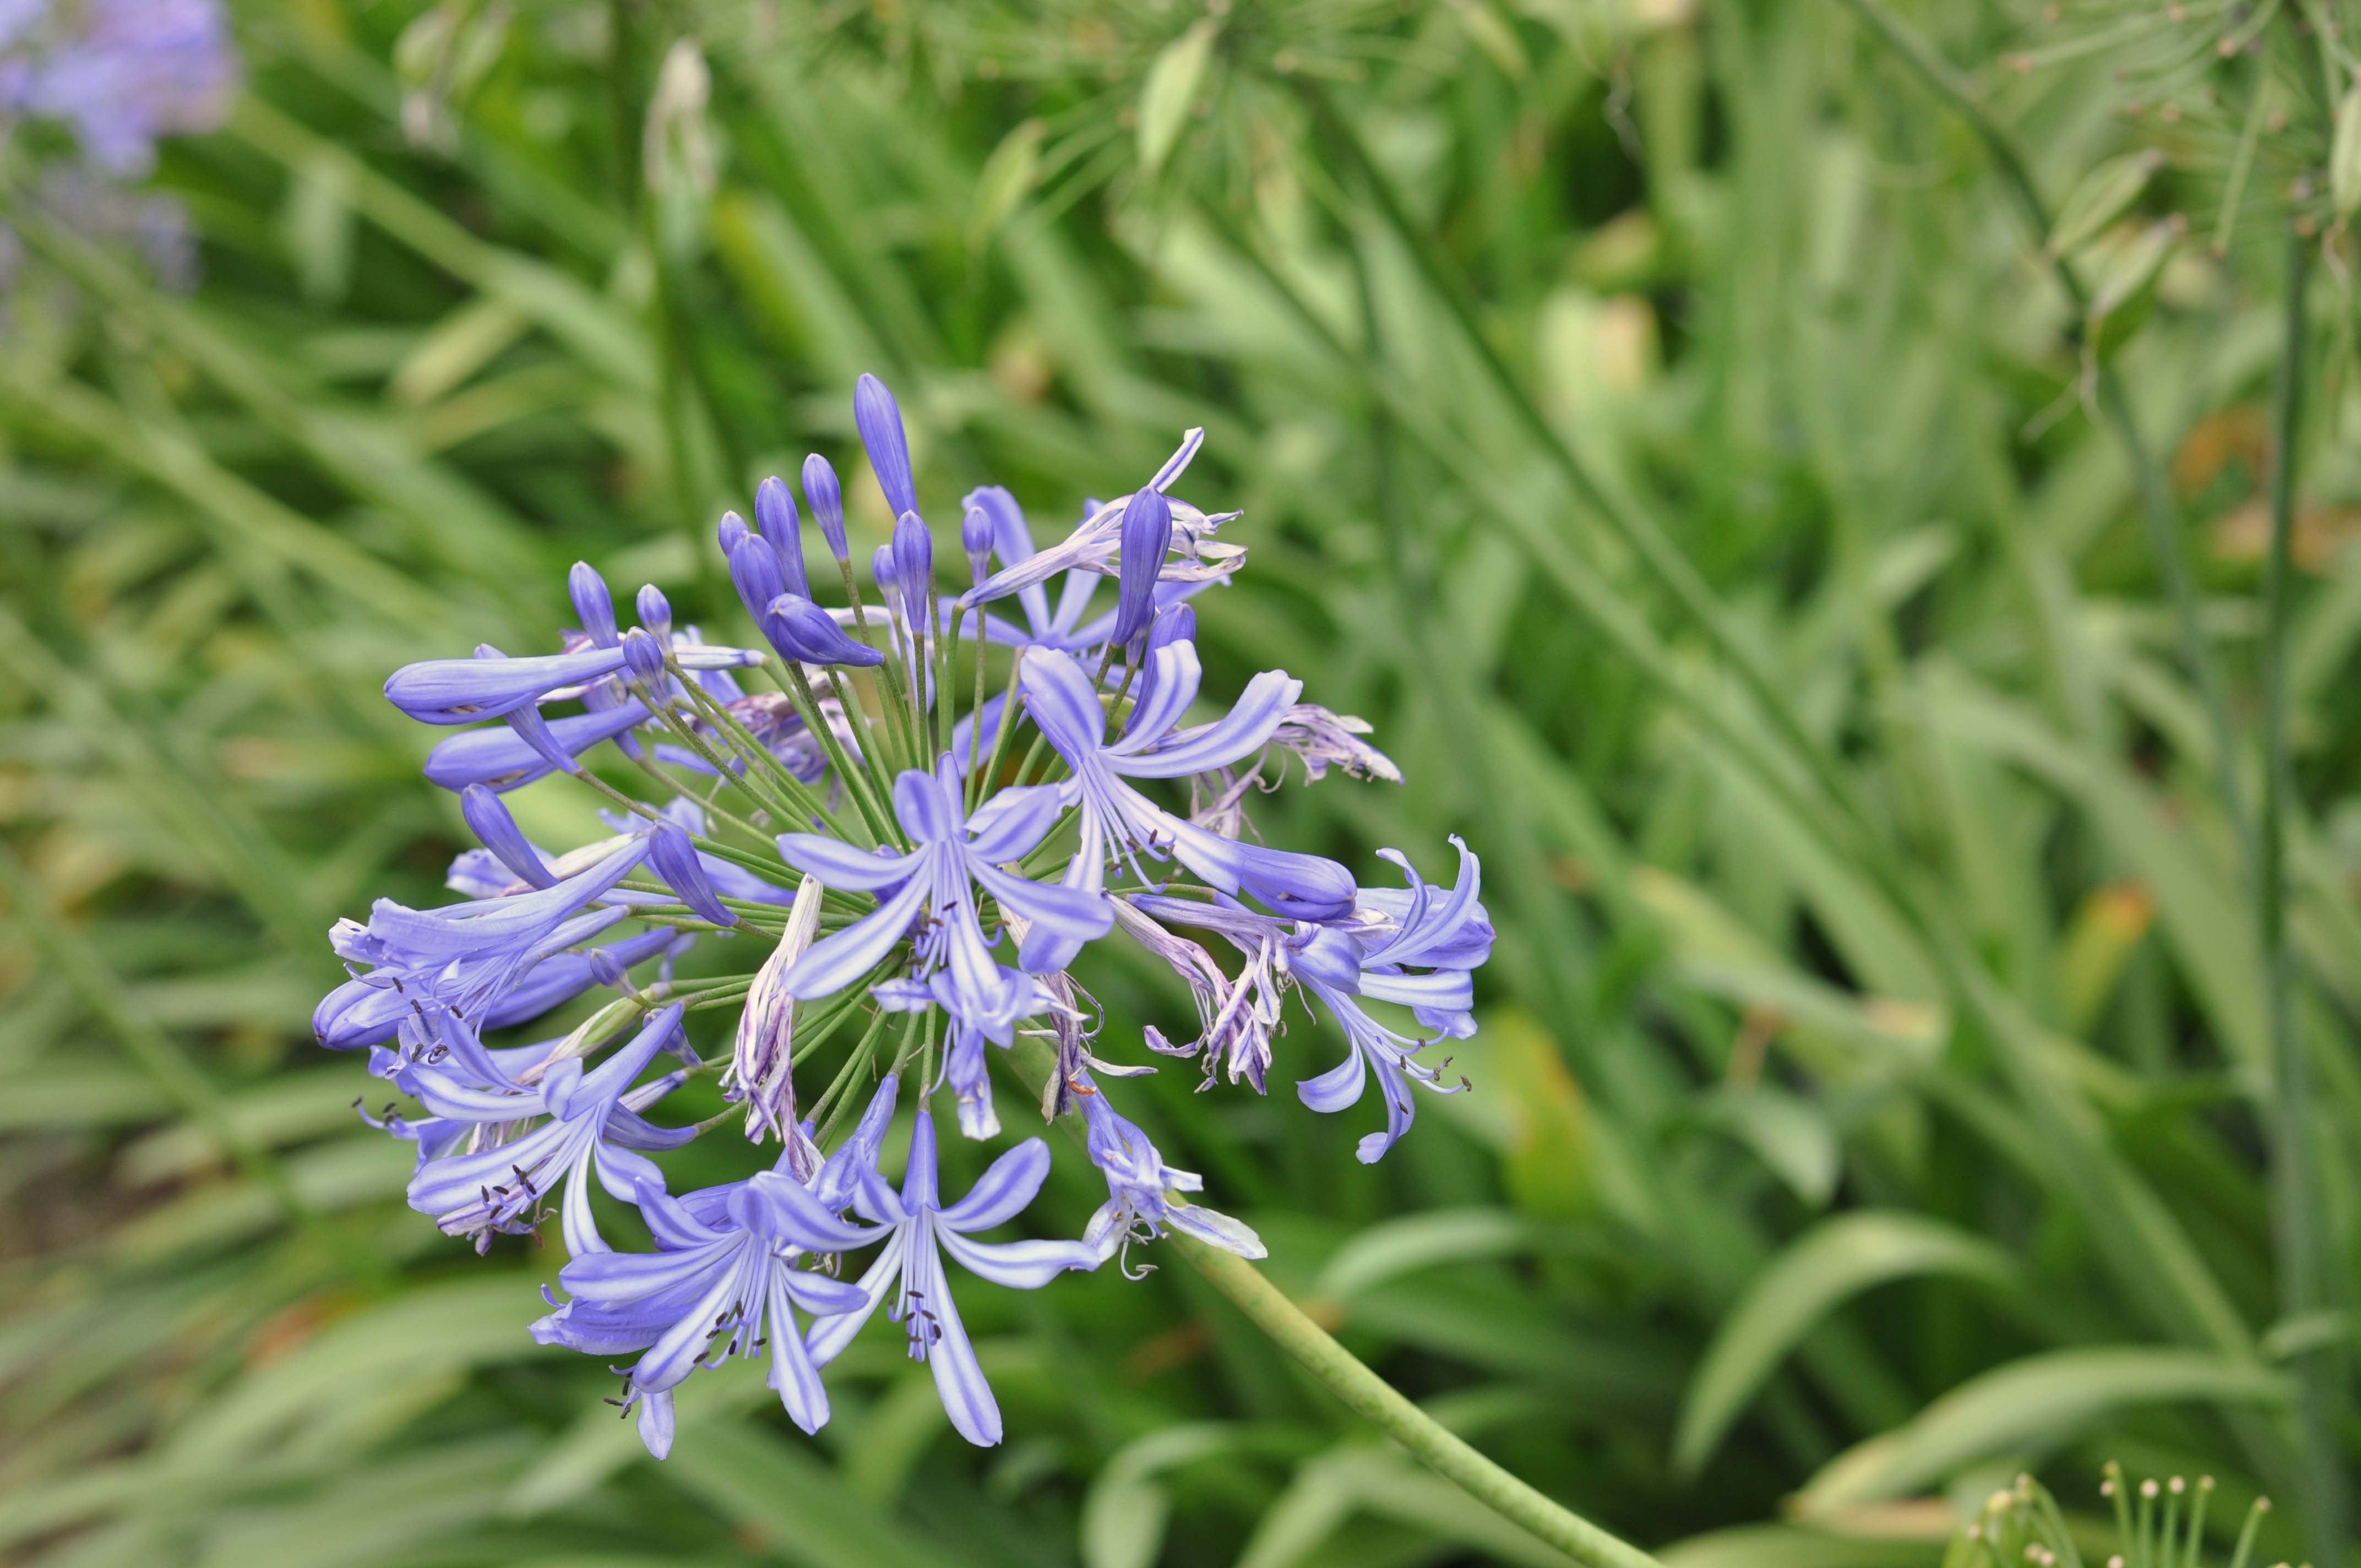
nature, grass, plant, meadow, flower, purple, bloom, spring, herb, park, botany, garden, flora, lavender, wildflower, flowers, purple flowers, violet, gardens, exotic, brazil, purple flower, scilla, macro photography, flowering plant, exotic flower, ibirapuera, ibirapuera park, land plant, english lavender, india hyacinth